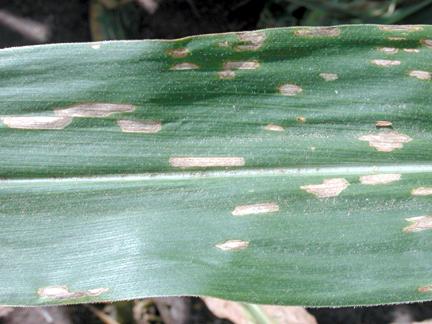
Labels: Corn Gray leaf spot